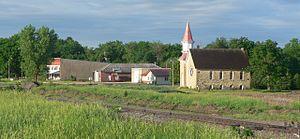
Steele City est un village américain du comté de Jefferson dans le Nebraska. Il comptait 61 habitants en 2010.